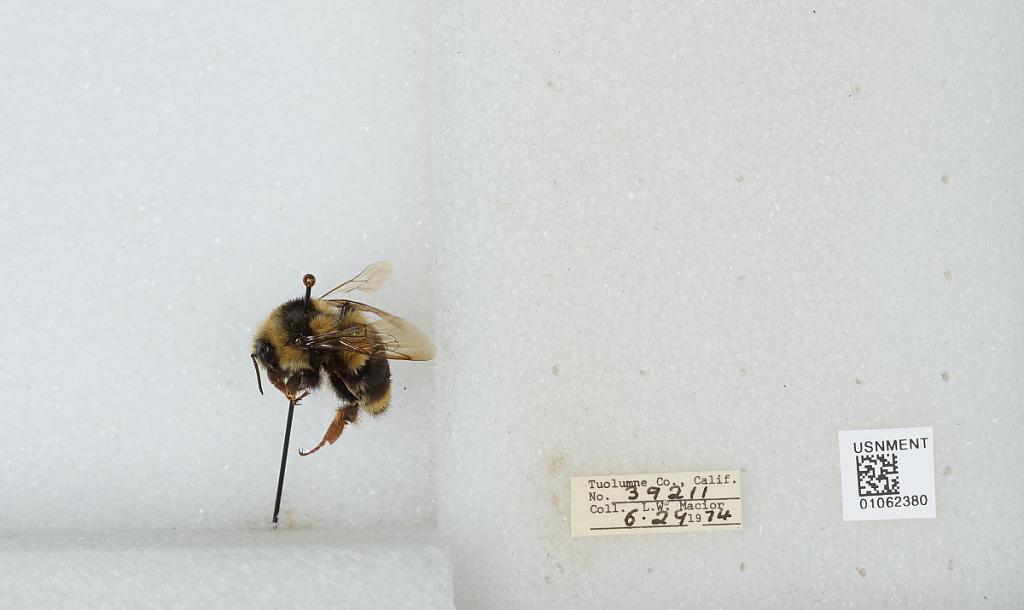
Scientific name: Bombus bifarius nearcticus
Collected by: L. Macior
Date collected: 1974-6-29
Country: United States
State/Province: California
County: Tuolumne
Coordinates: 38.02, -119.93